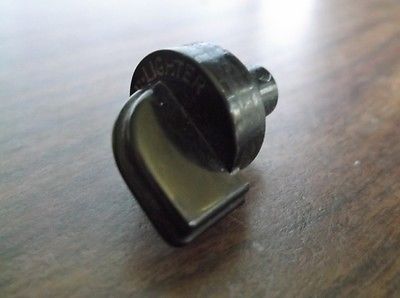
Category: toaster